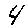
Label: 4